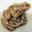
Label: frog